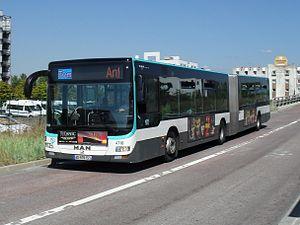
Un bus Lion's City G de la ligne TVM arrivant à la station ""Le Delta""."
Les lignes de bus RATP spéciales constituent une série de lignes particulières que la Régie autonome des transports parisiens exploite soit pour effectuer des dessertes urbaines comme Castor, ligne de remplacement estival du RER C, soit pour effectuer des dessertes de banlieue à banlieue avec le Tvm et la ligne 393, lignes toutes deux gérées d'une manière proche d'un tramway à l'intérieur du département du Val-de-Marne, soit enfin pour assurer des dessertes aéroportuaires express ou touristiques.